Feng Mengbo

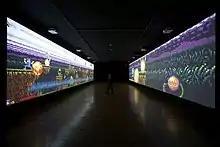
Long March: Restart

Long March: Restart is a videogame Feng created based on Long March: Game Over, which is a series of oil paintings that combined the Long March (a famous Chinese military campaign, from 1934 to 1936, led by Mao Zedong) with elements from popular videogames. The paintings are more like videogame screen with digitized Red Army soldier that throws Coca-Cola cans as grenades at his enemies.